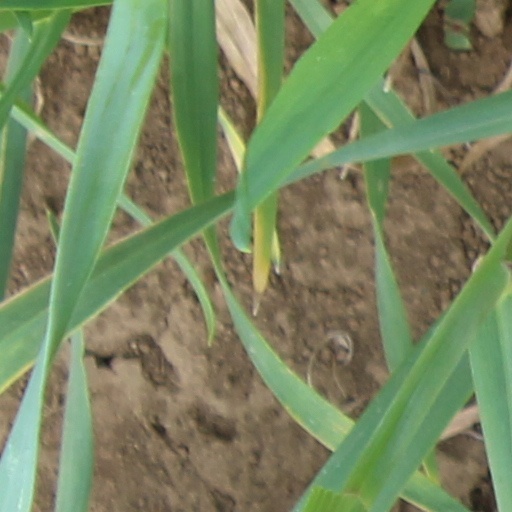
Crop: wheat